Nihar Mukherjee

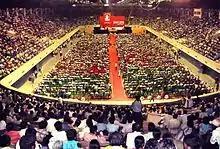
Nihar Mukherjee Memorial Meeting held in Netaji Indoor Stadium in Kolkata on 3 March 2010

During Mukherjee's early political career, he was a leader of the Anushilan Samiti, where he came in close contact of Shibdas Ghosh. He was jailed during the Quit India movement for three years. Mukherjee played a decisive role in developing united left democratic movements in West Bengal. In 1962, he was detained in jail for one year under the National Security Act. Nihar Mukherjee died of cardiac arrest on 18 February 2010 in Kolkata. The party held a massive memorial meeting on 3 March 2010 to mourn the death of Nihar Mukherjee in the Netaji Indoor Stadium, Kolkata.